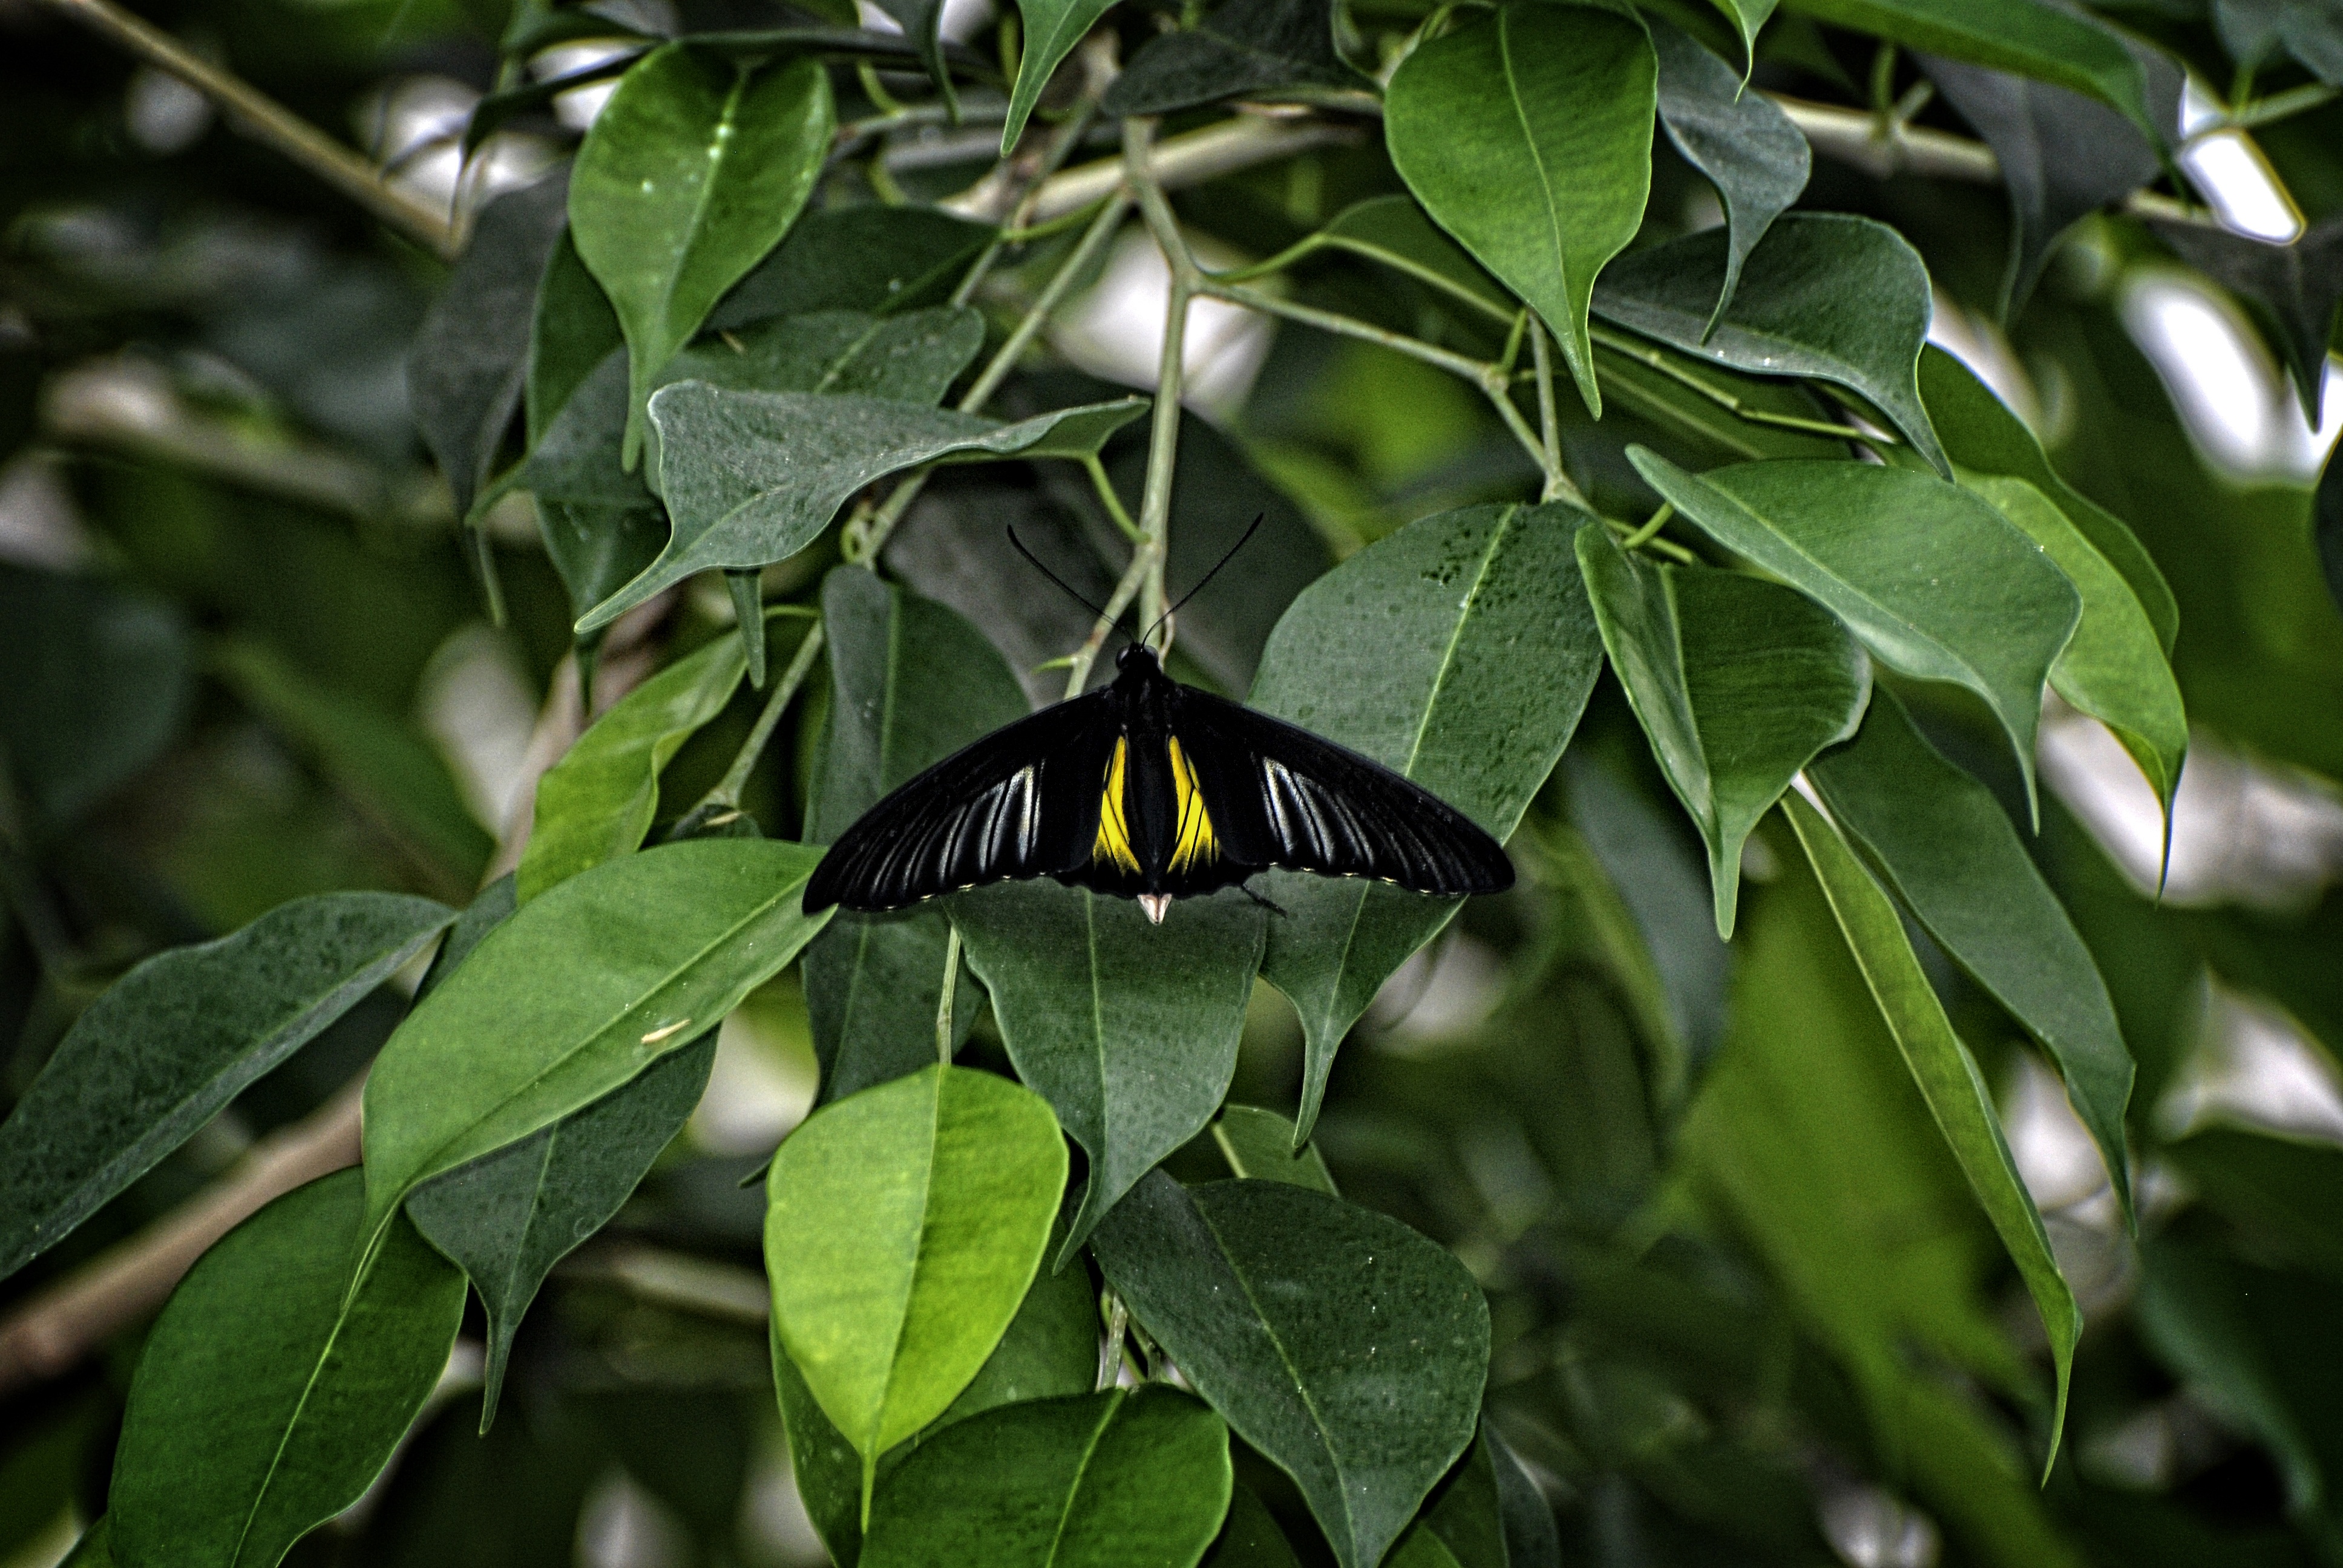
tree, nature, branch, plant, leaf, flower, green, jungle, insect, botany, moth, butterfly, flora, fauna, invertebrate, rainforest, philipines, tropics, troides, rhadamantus, pollinator, moths and butterflies